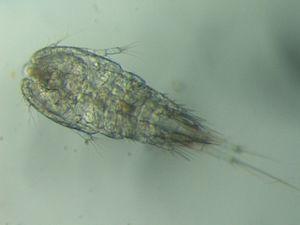
Les copépodes sont un groupe de petits crustacés, libres et parasites, vivant dans l'eau de mer et dans presque tous les habitats d'eau douce. En mer, ils forment la base du plancton et la nourriture des poissons. D'autres espèces sont benthiques, ou encore parasites.